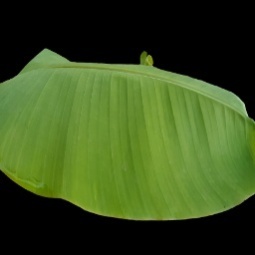
Label: Healthy